Operation Ivory Soap

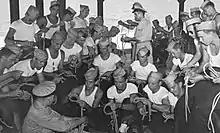
Soldiers learn to handle lines aboard Liberty ships

The Army Air Force delivered 24 vessels to Mobile, Alabama, in spring 1944 to start conversion. Six Liberty ships were converted into floating shops to repair aircraft. They were designated Aircraft Repair Units (Floating) and were equipped to repair planes as big as the B-29 Superfortress. Eighteen smaller ships were outfitted as Aircraft Maintenance Units for the repair of fighter aircraft.